Sarah Baring

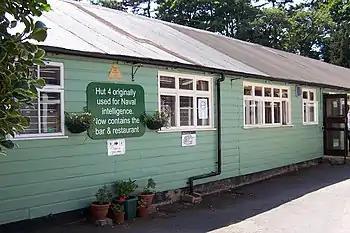
Hut 4, next to the mansion, used during the war for naval intelligence

During the war, she worked for "Vogue" and the "Baltimore Sun" for a short time, then as a telephonist at an Air Raid Precautions Centre, before building Hurricane fighter planes at a Hawker Siddeley factory close to Slough. She recalled of this time “I hadn’t expected the work there to be quite as hard as it was, but we were fired up with the desire to make aeroplanes”.